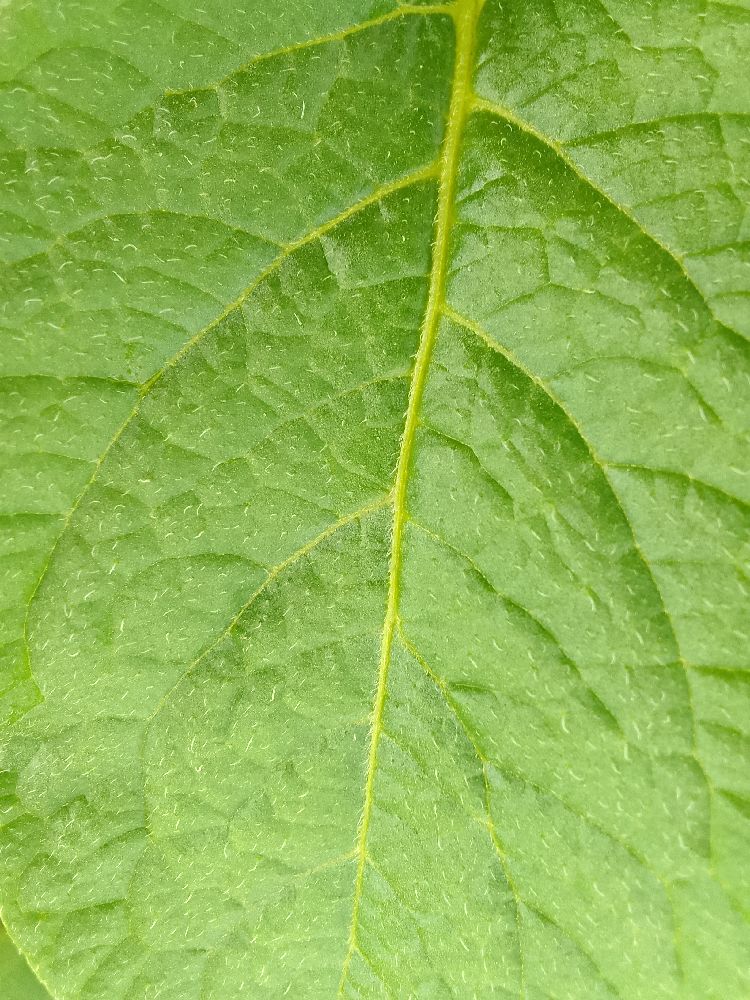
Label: Healthy